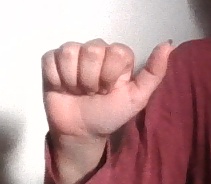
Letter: dhad